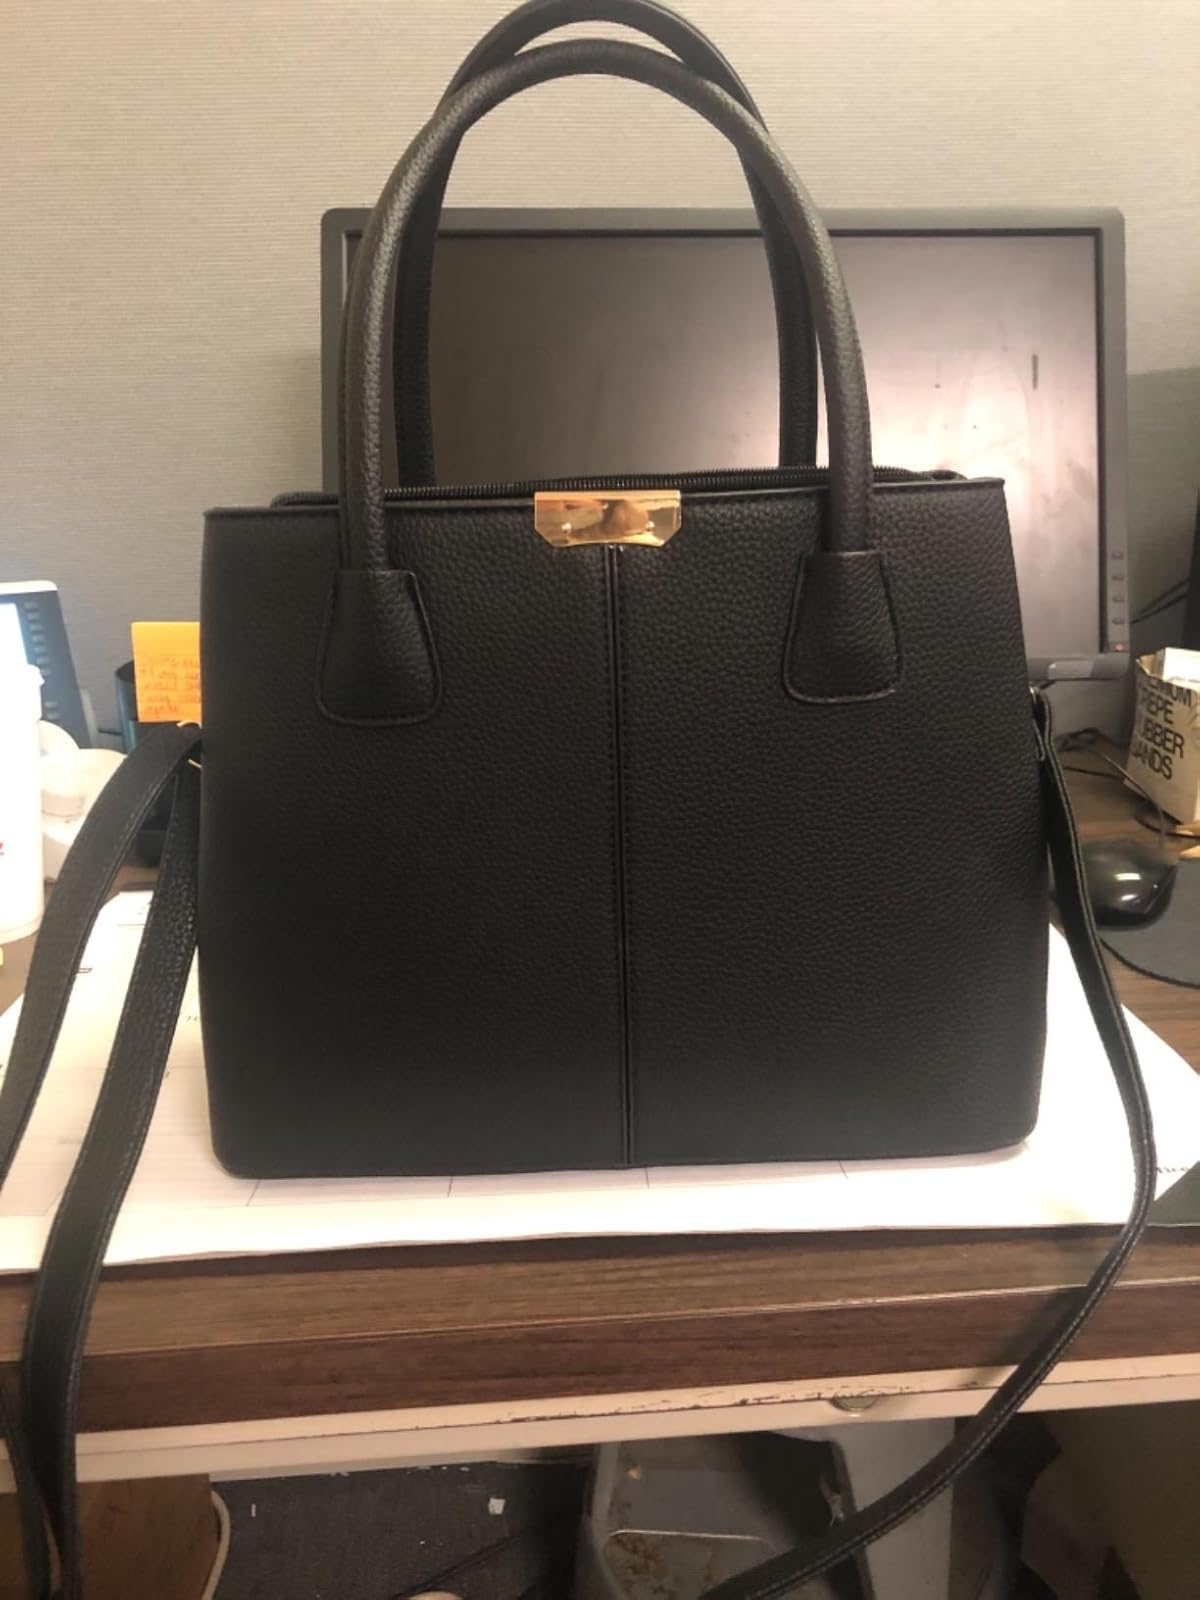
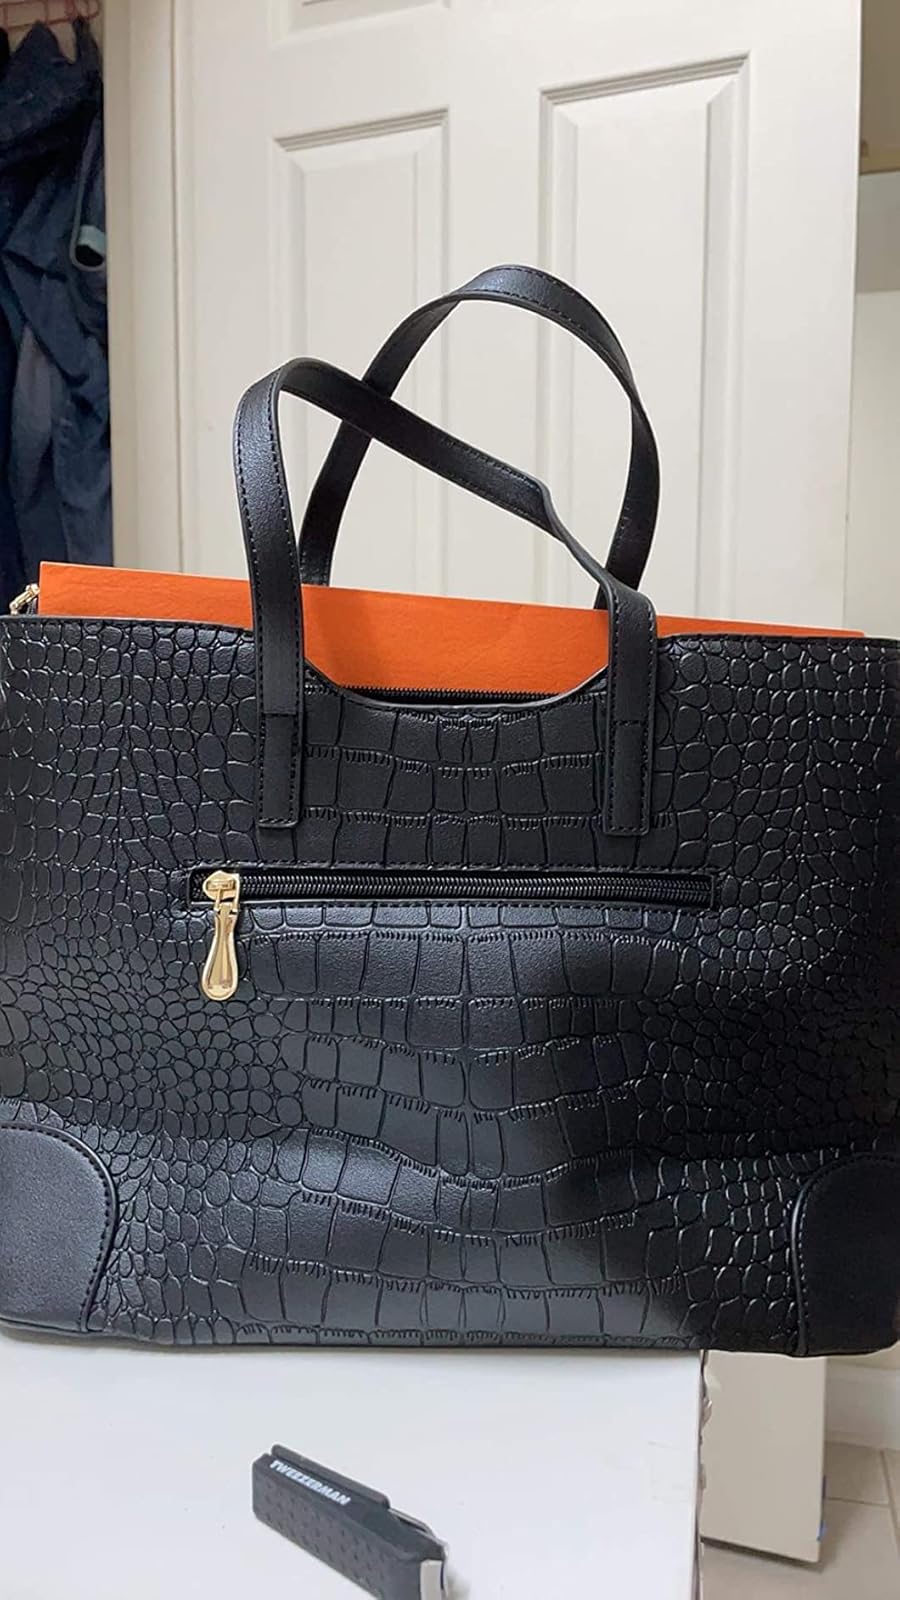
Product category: accessories_handbag
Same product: no